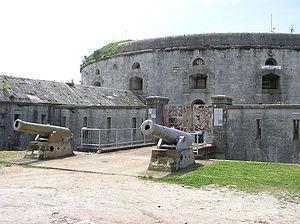
La Ceinture fortifiée de Pula est un ensemble de fortifications construites dans la ville istrienne de Pula, dans l'actuelle Croatie. Ces fortifications ont été construites à l'époque de l'Empire austro-hongrois, dont la ville de Pula constituait à l'époque le principal port maritime et militaire.